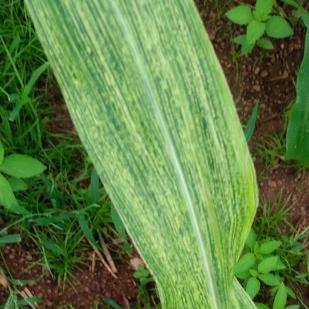
Crop: Maize
Condition: stripe-d